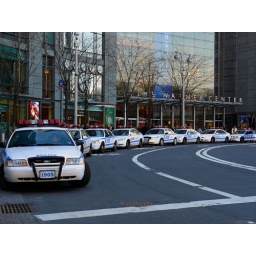
Before you ask nothing was going on. Like MTA buses sometimes police cars like to travel in packs